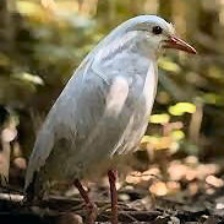
Species: KAGU
Scientific name: RHYNOCHETOS JUBATUS